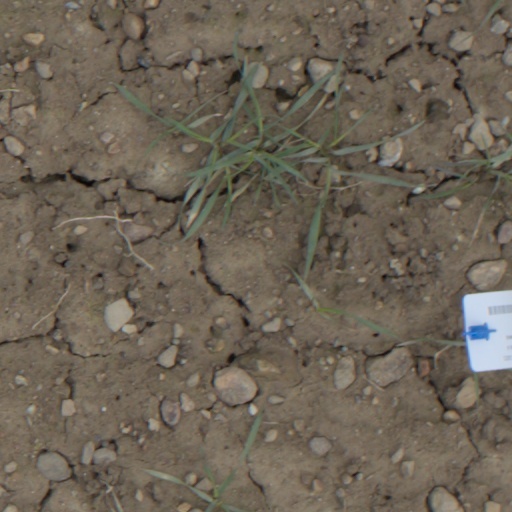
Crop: wheat